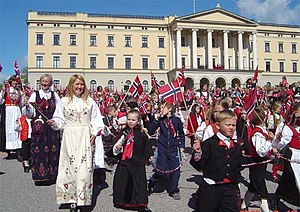
Grundlovsdag (Norge)
Fra fejringen af grundlovsdagen i Oslo 17. maj 2005. Barnetoget i hovedstaden, som består af festklædte elever fra byens skoler, med skolekorps og andre korps fra kommunen, marcherer over Slottsplassen hvor kongefamilien hilser fra Slotsbalkonen. Mange voksne pynter sig i bunad denne dag.
Grunnlovsdag er Norges nationaldag, der ligger den 17. maj. Denne dag i 1814 underskrev og beseglede medlemmerne af Rigsforsamlingen på Eidsvoll landets grundlov. Forsamlingen valgte derefter regenten, prins Christian Frederik, til Norges konge.